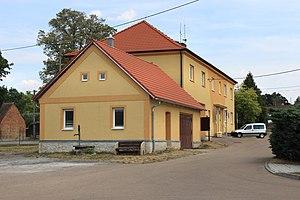
Losiná est une commune du district de Plzeň-Ville, dans la région de Plzeň, en République tchèque. Sa population s'élevait à 1 329 habitants en 2018.